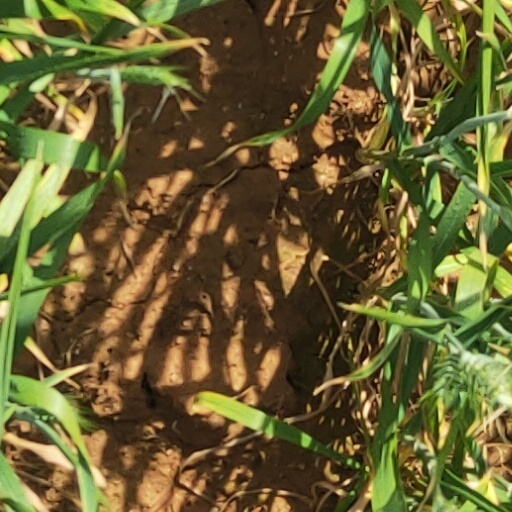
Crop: wheat